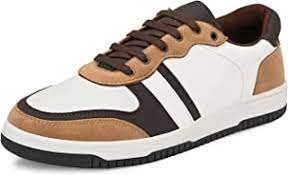
Label: Sneaker